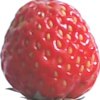
Label: strawberry